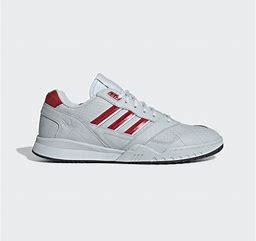
Brand: Adidas
Model: A R